Aeronca L-3

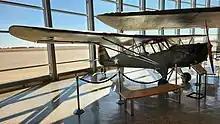
L-3D on display at the Silent Wings Museum.

Aside from 15 L-3s (2 L-3, 7 L-3B, and 6 L-3C) that remain on the US civil registry as of June 2016, a number have also found their way into museums